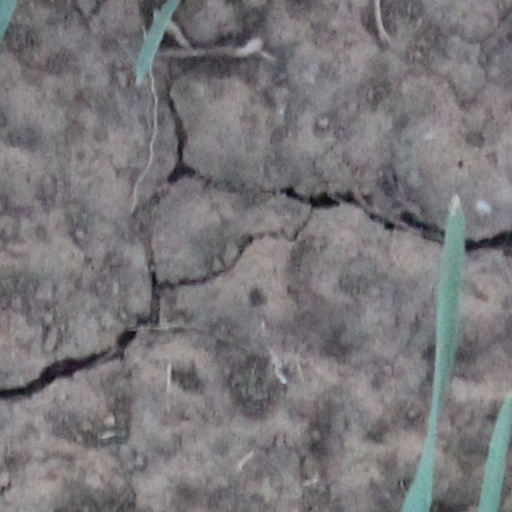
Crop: wheat